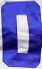
Number: 0